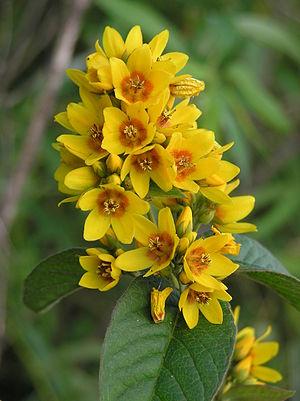
La lysimaque commune encore appelée grande lysimaque est une plante herbacée vivace de la famille des Primulacées selon la classification classique et la classification phylogénétique APG III.